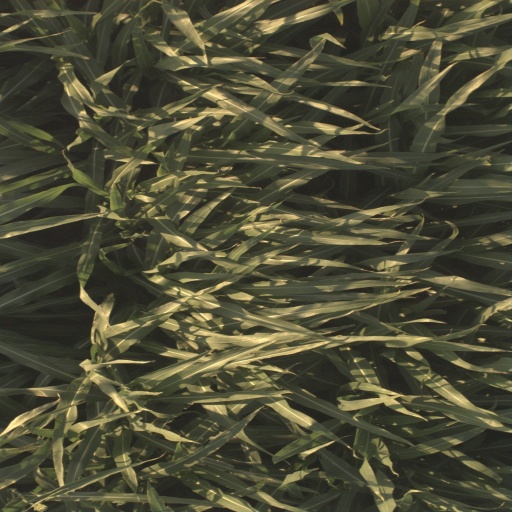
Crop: sorghum